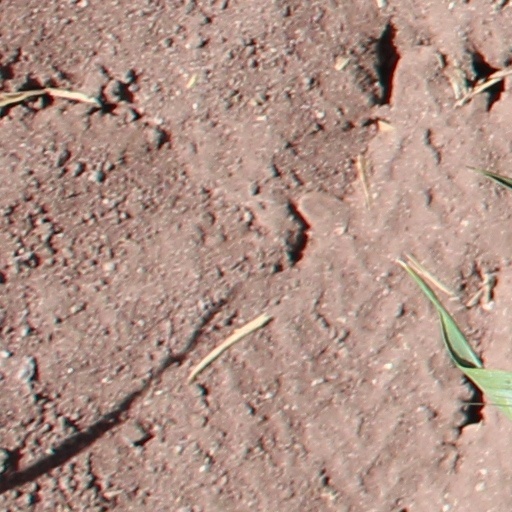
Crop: wheat